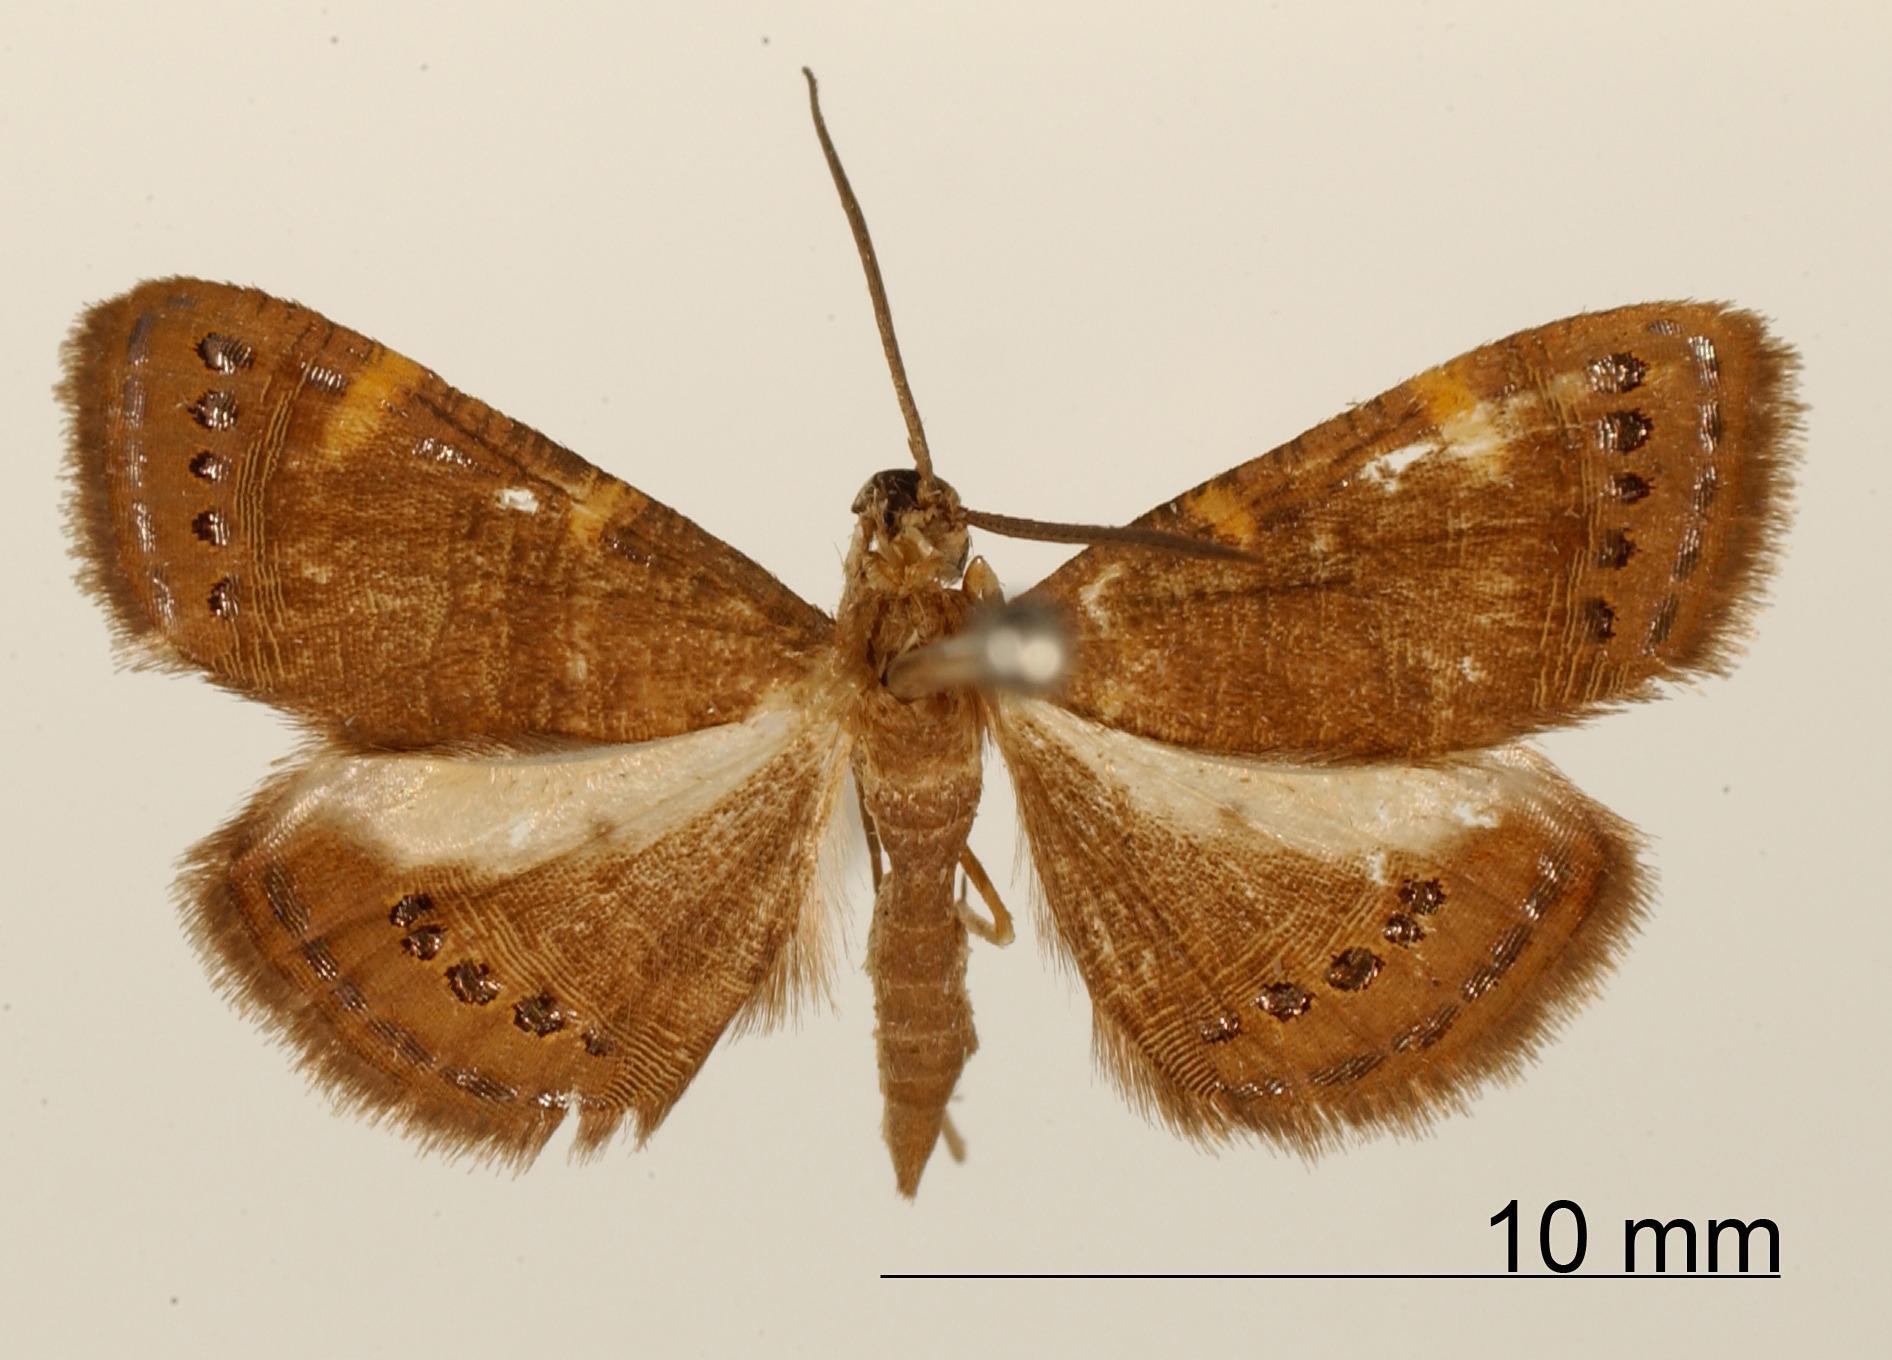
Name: Trichogompha saumayaria
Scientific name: Trichogompha saumayaria Schaus, 1923
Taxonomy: Animalia, Arthropoda, Insecta, Lepidoptera, Geometridae, Ennominae
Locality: Peru